Missouri River

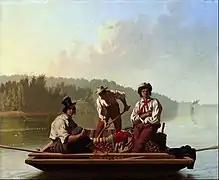
"Boatmen on the Missouri" c. 1846

As early as the 18th century, fur trappers entered the extreme northern basin of the Missouri River in the hopes of finding populations of beaver and river otter, the sale of whose pelts drove the thriving North American fur trade. They came from many different places – some from the Canadian fur corporations at Hudson Bay, some from the Pacific Northwest ("see also": Maritime fur trade), and some from the midwestern United States. Most did not stay in the area for long, as they failed to find significant resources.